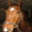
Label: horse